2012 Australian Carrera Cup Championship

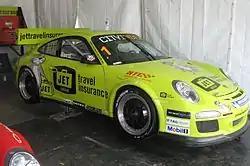
Craig Baird won the championship in the Jet Travel Insurance entry

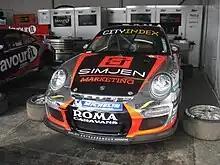
Alex Davison placed third in the Roma Caravans entry

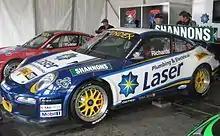
Steven Richards placed fifth in the Laser Plumbing & Electrical entry

Note: Only Porsche 911 GT3 Cup cars were eligible to compete in the championship.